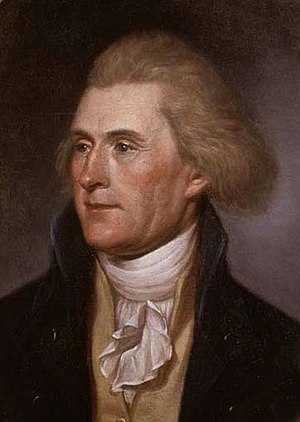
Thomas Jefferson
Thomas Jefferson var USA's 3. præsident, 1801-1809.